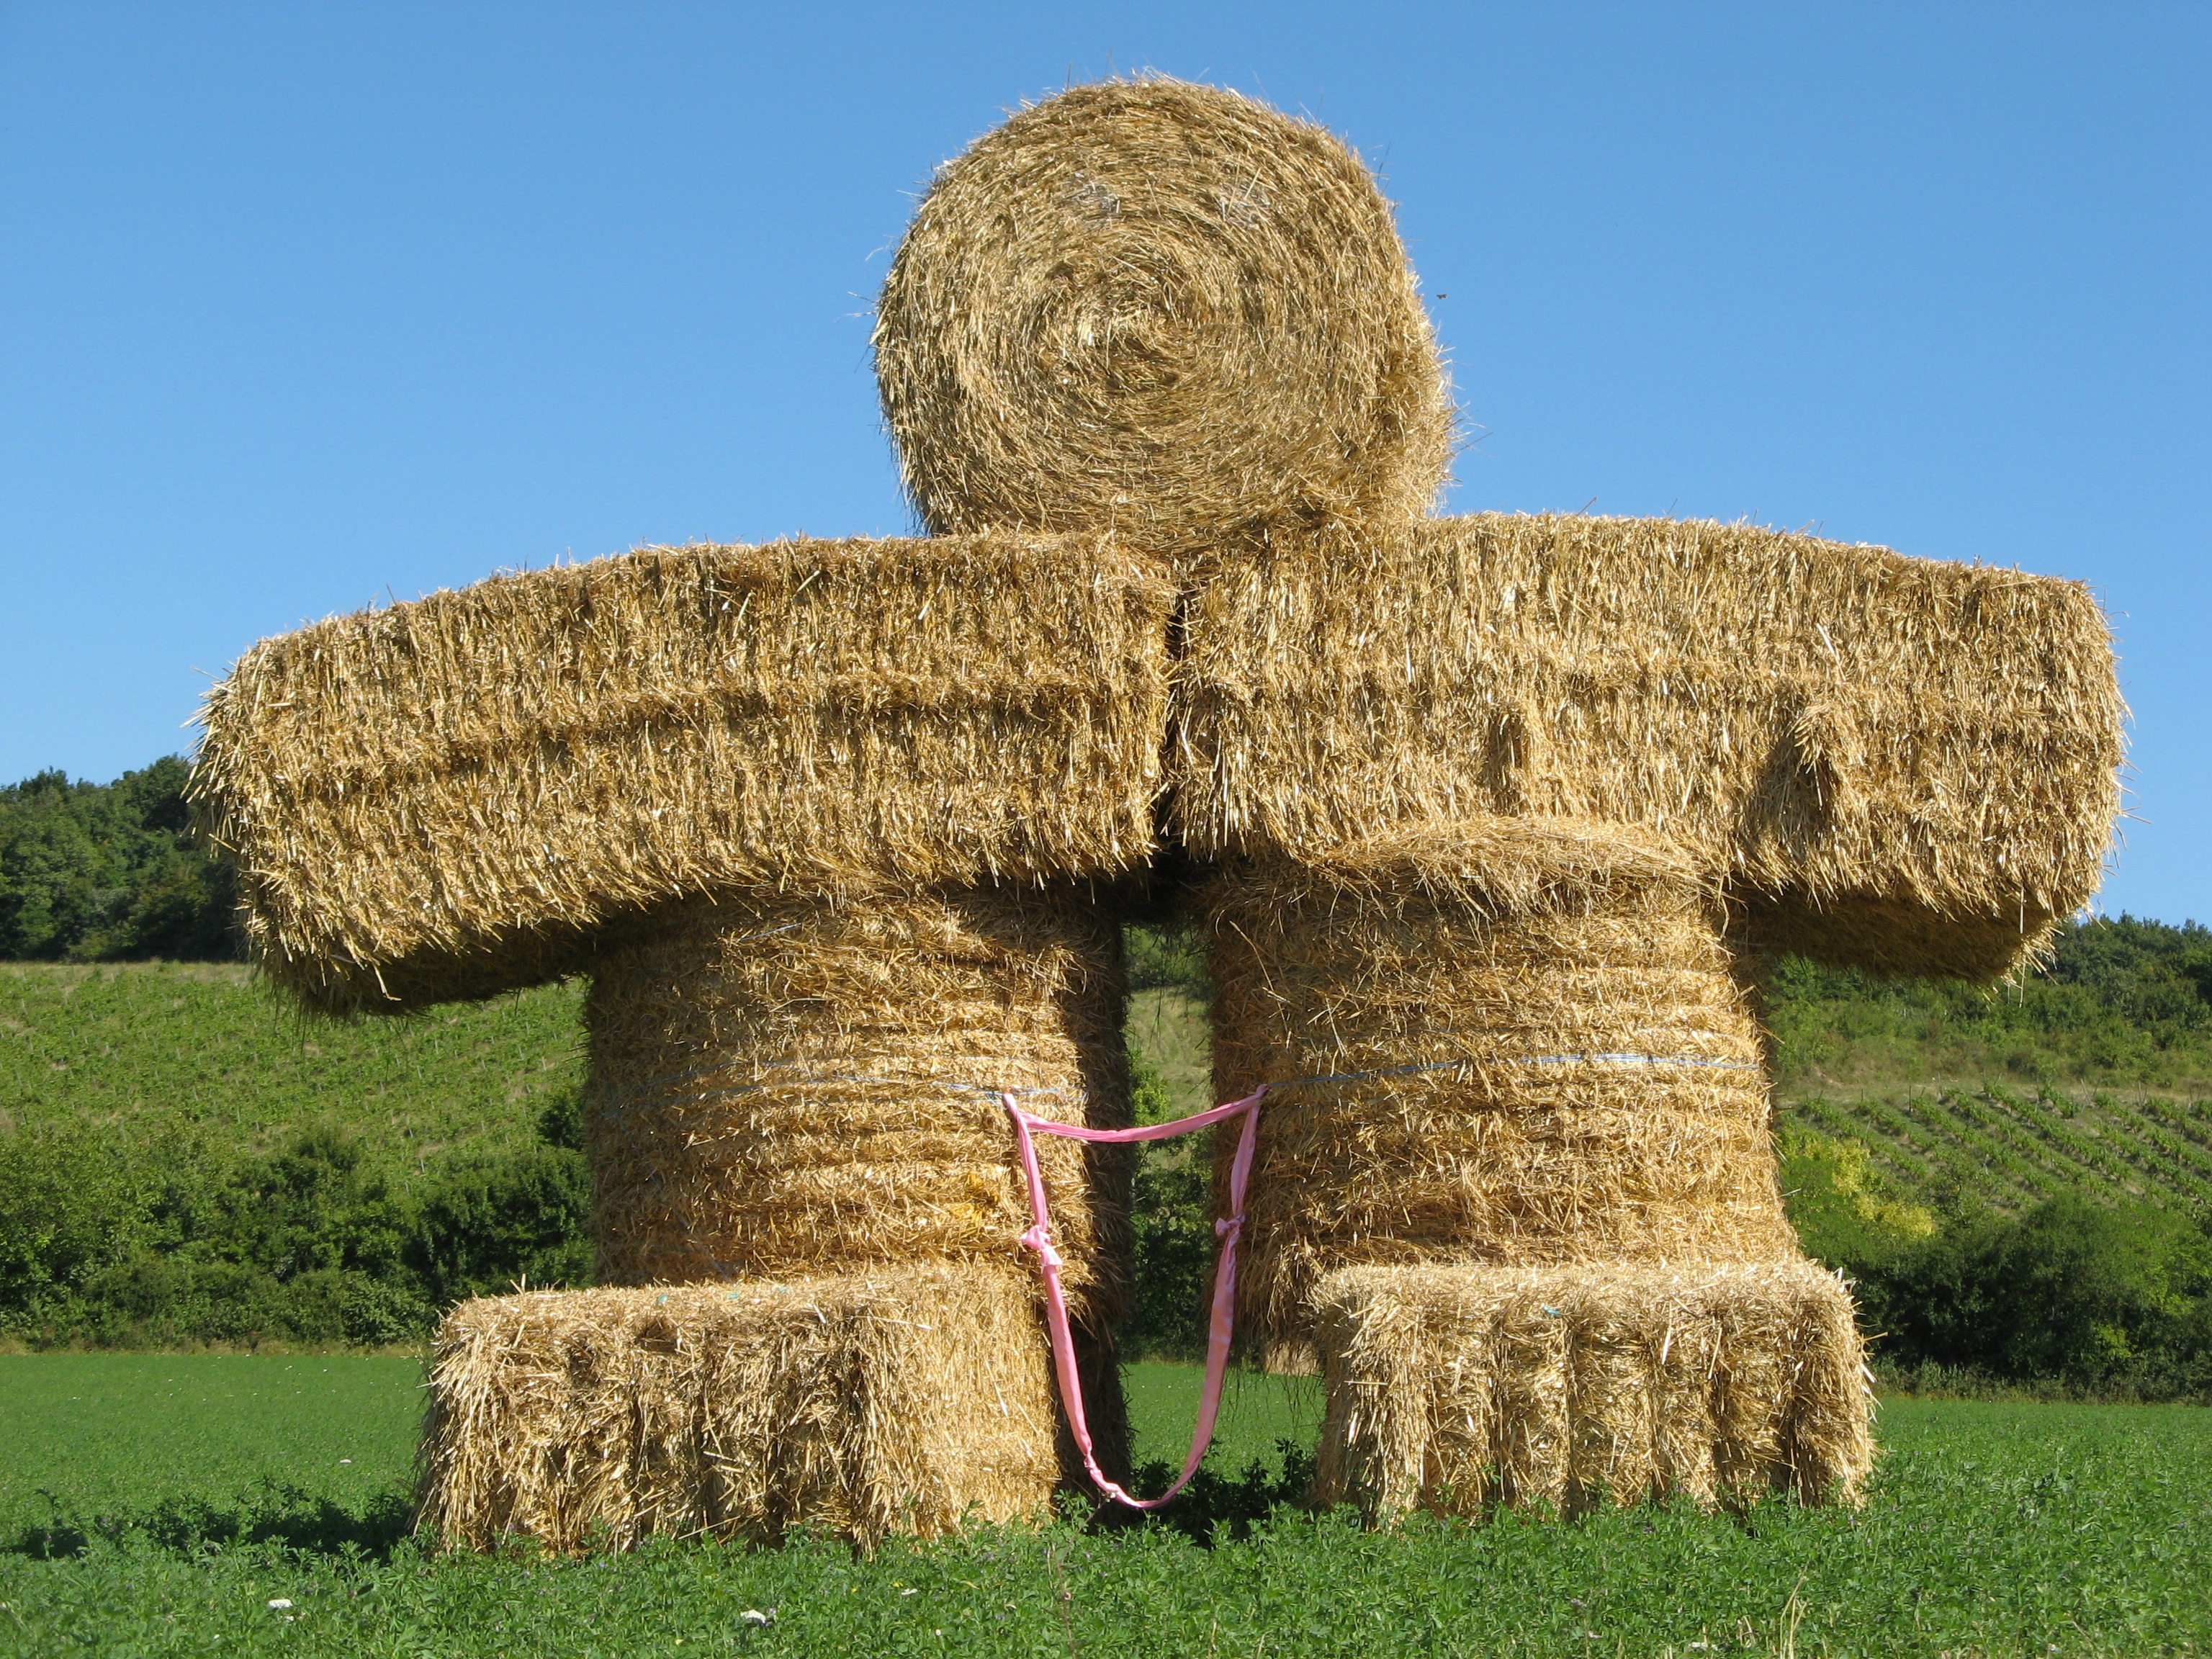
grass, sky, hay, field, meadow, prairie, france, crop, agriculture, grassland, straw, straw bales, burgundy, grass family, uvre